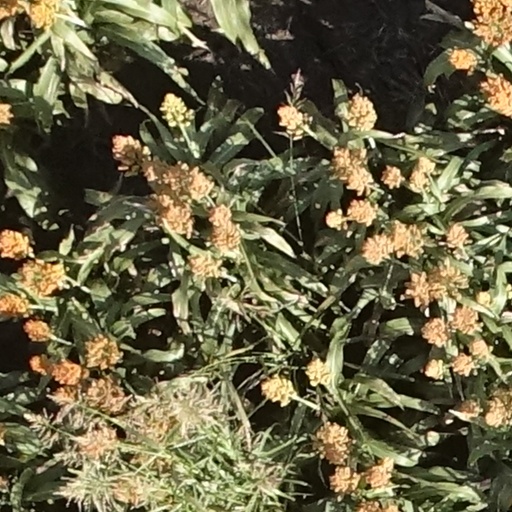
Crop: sorghum